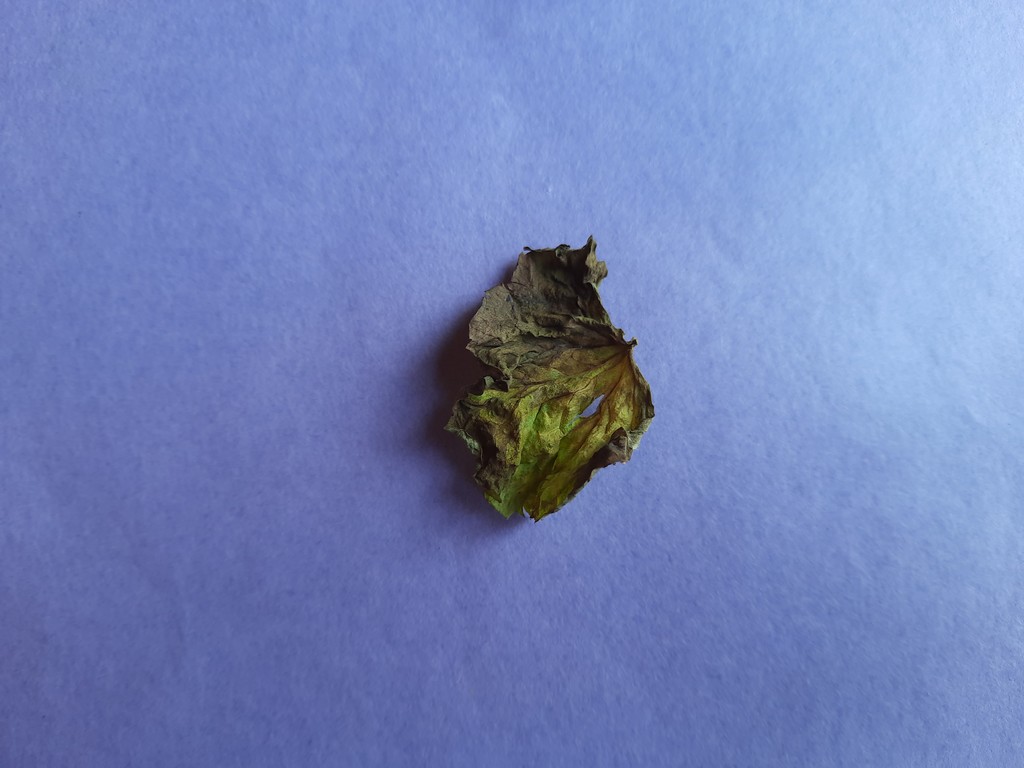
Label: Dried